Death of Daniel Wultz

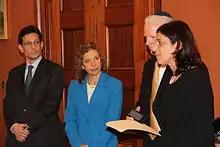
Former House Majority Leader Eric Cantor, left, Rep. Debbie Wasserman Schultz, second from left, listen as Sheryl and Tuly Wultz talk about the impact of prayer in the life of their son, Daniel Wultz on May 1, 2014, in the Office of the House Majority Leader, Washington, D.C.

Leading American lawmakers, such as Ileana Ros-Lehtinen, considered a key longtime supporter of the U.S.-Israel relationship and chair of the House Foreign Affairs Committee that oversees U.S. aid and cooperation with Israel, expressed outrage at Netanyahu's decision to prevent Shaya from testifying in U.S. court, despite his acceptance of a subpoena, and what they considered Israeli efforts to undermine U.S. judicial proceedings.